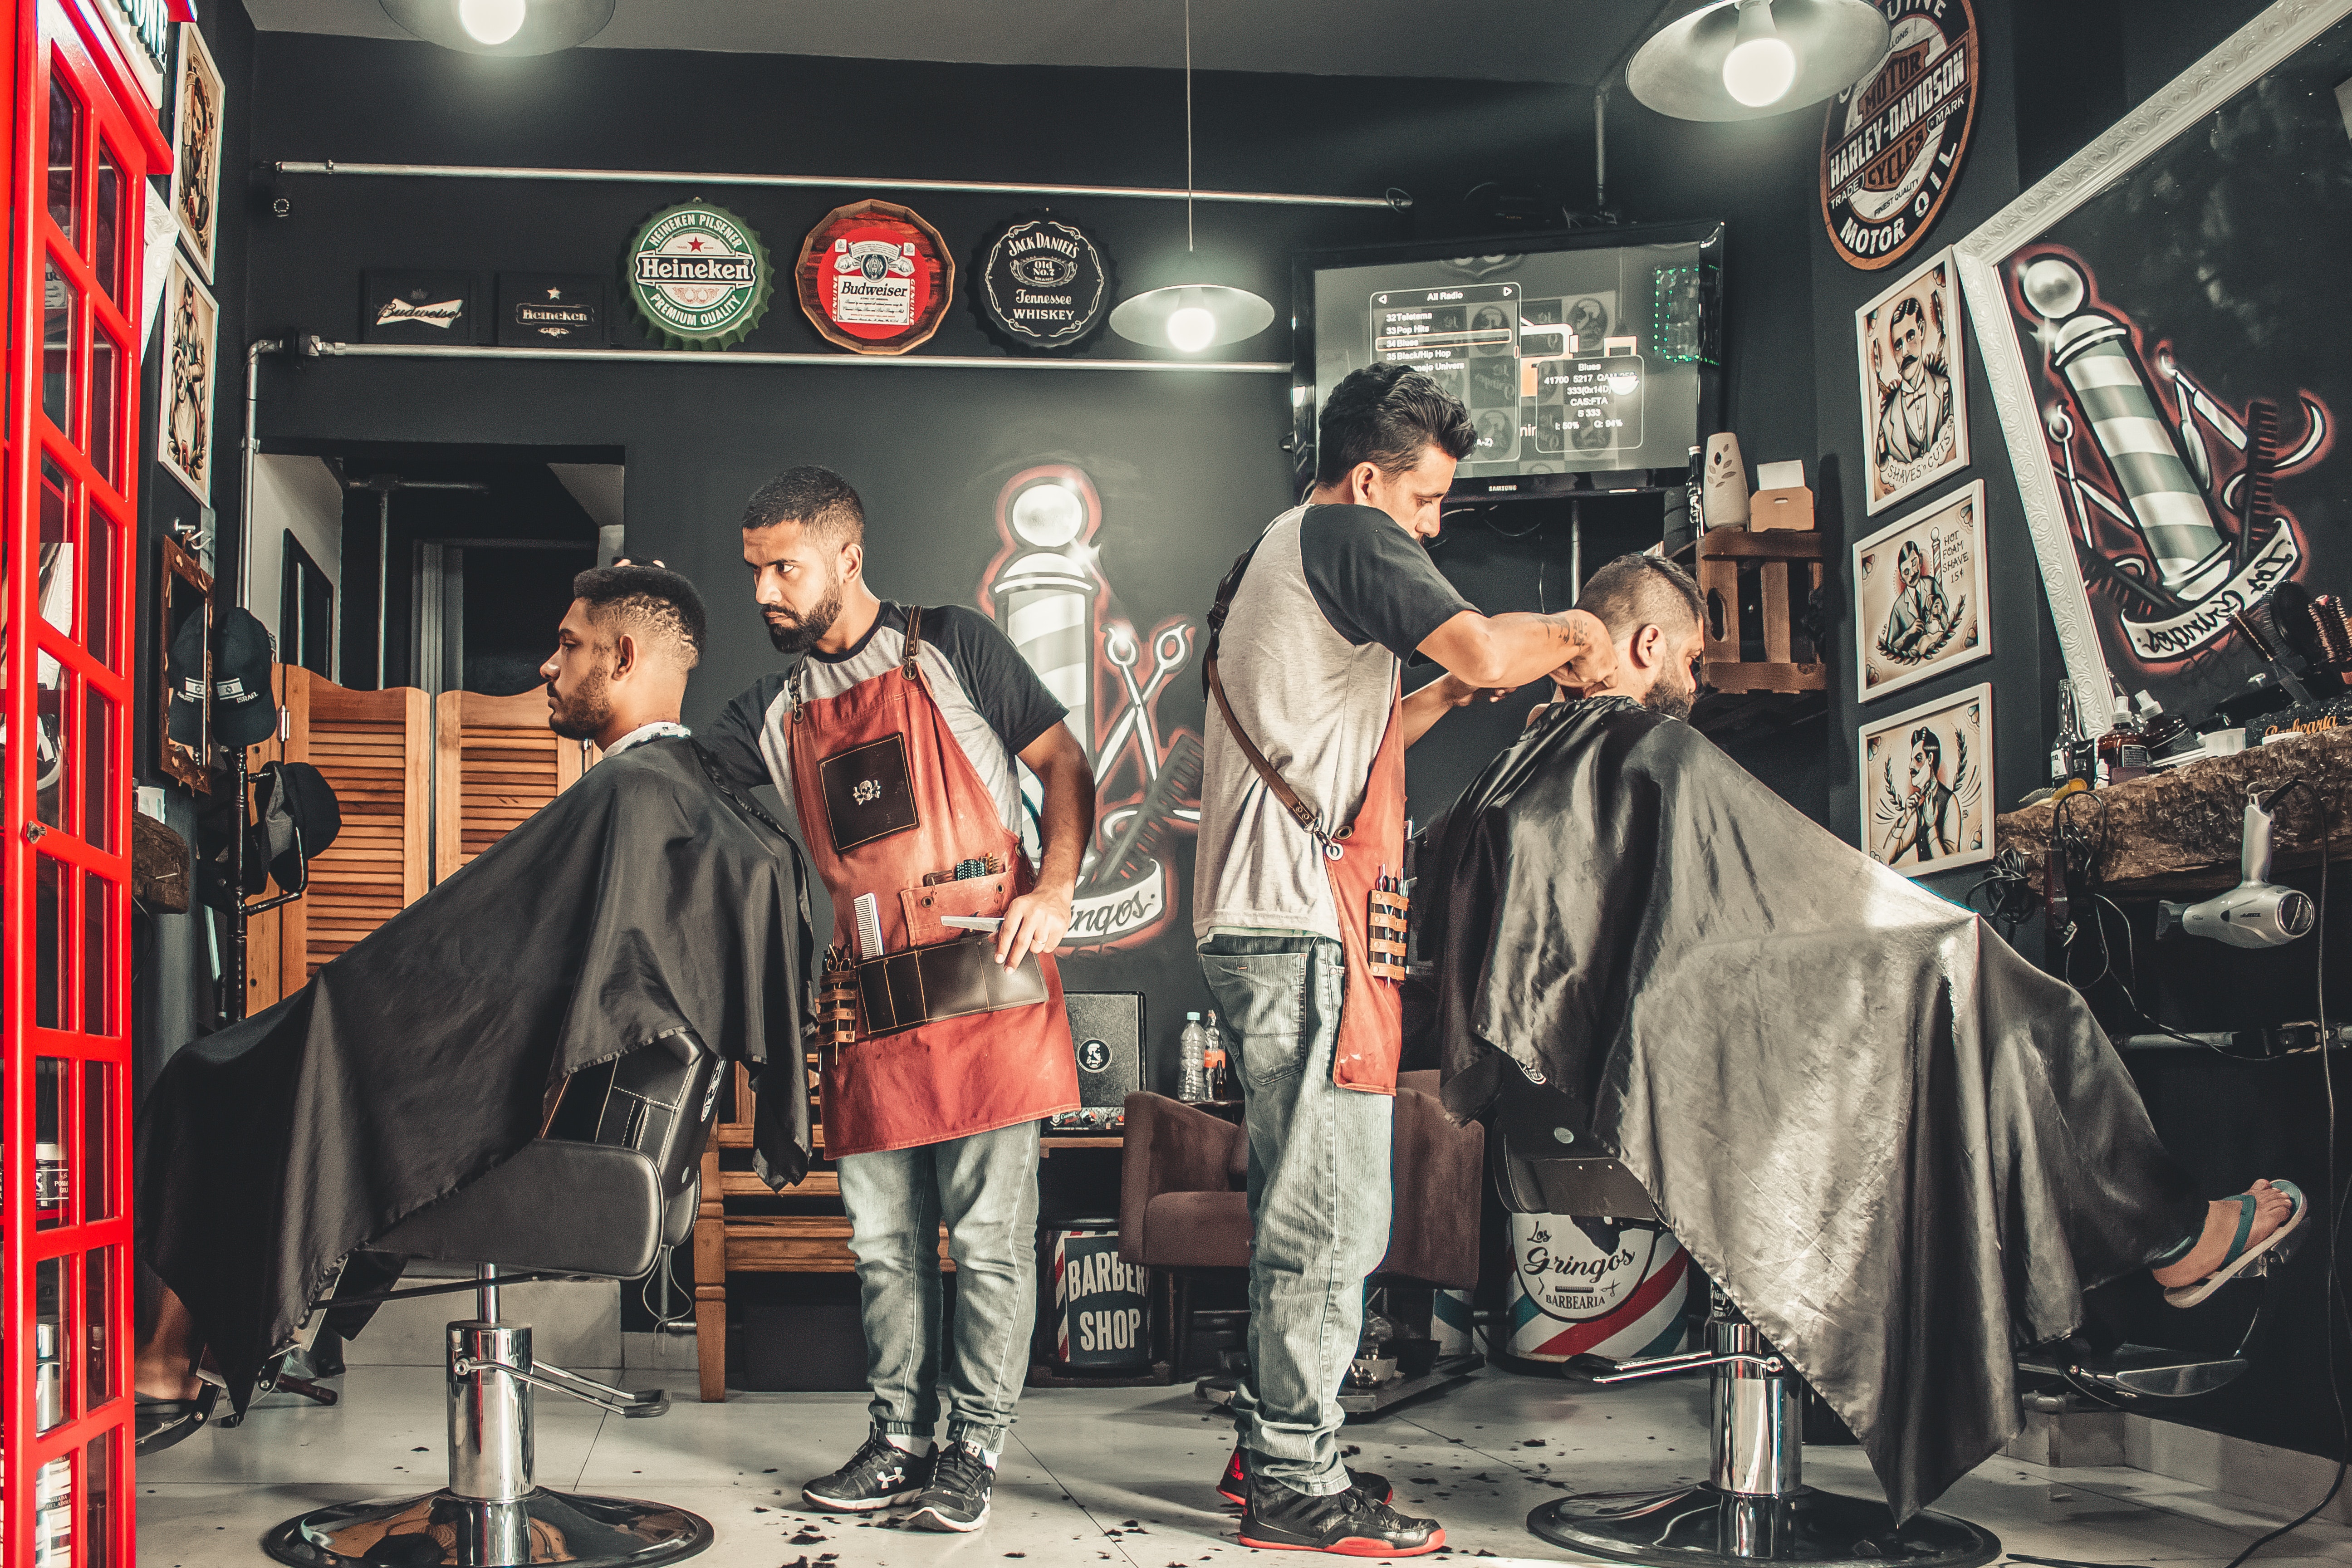
textile, event, stage, games, performance, art